Moonlight and Honeysuckle

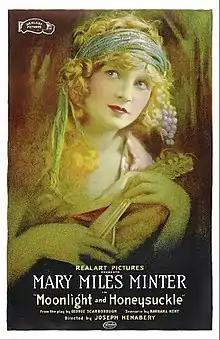
lobby poster

Moonlight and Honeysuckle is a 1921 American silent romantic comedy film directed by Joseph Henabery and starring Mary Miles Minter and Monte Blue. It was adapted by Barbara Kent from the 1919 stage play of the same name by George Scarborough. As with many of Minter's features, it is thought to be a lost film.